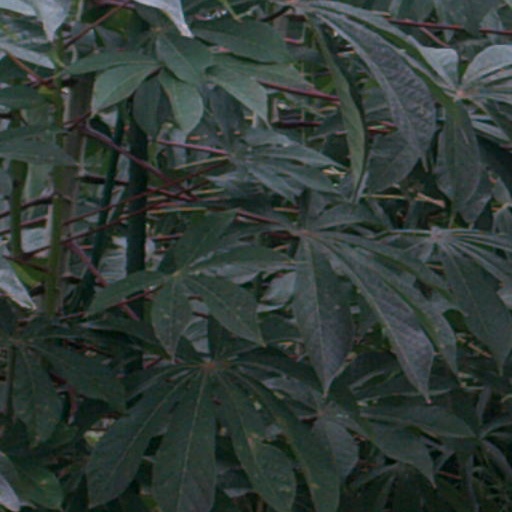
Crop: cassava